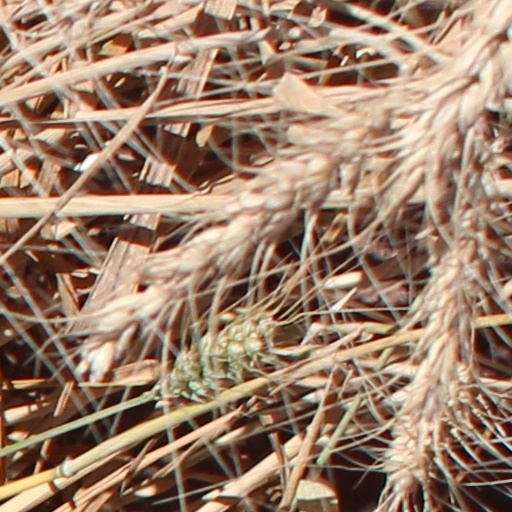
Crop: wheat